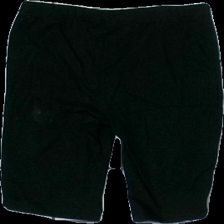
View: back
Type: Shorts
Category: Children
Brand: Not in the list
Brand text on label: Basic you
Colors: Black
Material: 100% Cotton
Cut: Tight
Size: 158
Season: All
Stains: Minor
Holes: Minor
Damage 2: hole
Damage 2 location: middle center
Price range: <50
Recommended usage: Recycle